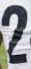
Number: 2